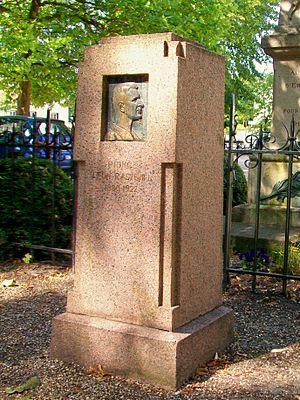
Monument pour le prince Leon Radziwiłł (1880-1927) sur la place de la mairie d'Ermenonville (Oise, France).
Le prince Léon Radziwill, surnommé « Loche », né le 6 septembre 1880 à Saint-Cloud et mort assassiné à Monte-Carlo le 2 mars 1927, est un aristocrate français d'origine polonaise, qui fut l'un des modèles de Robert de Saint-Loup et du fils du prince de Foix dans À la recherche du temps perdu de Marcel Proust.